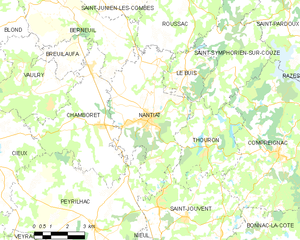
Carte des communes françaises Nantiat